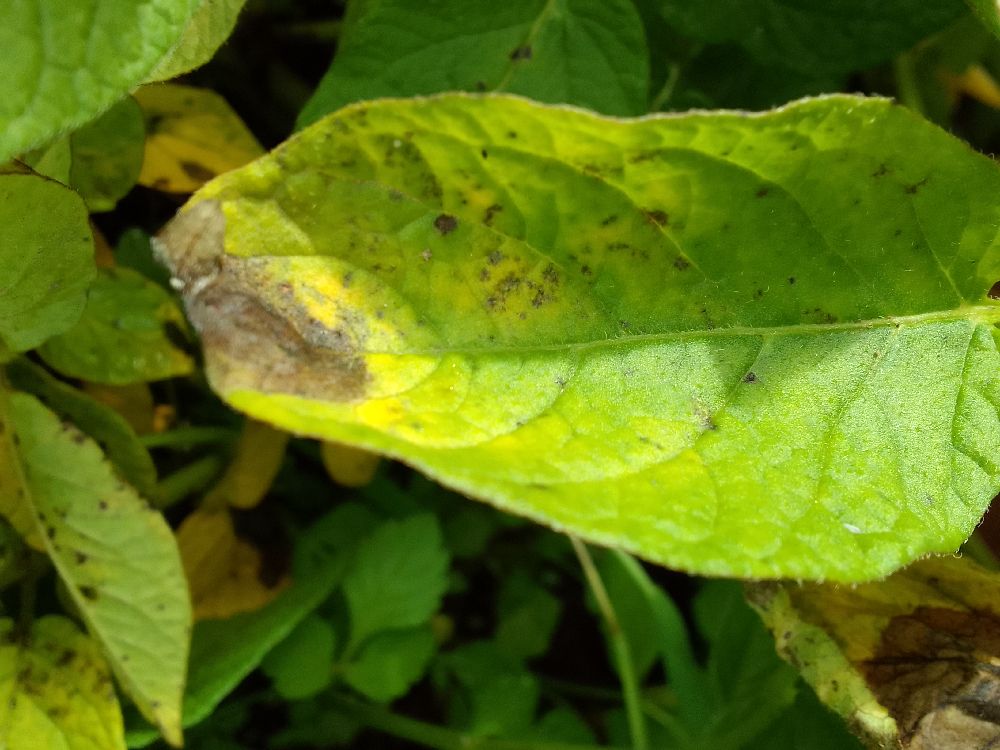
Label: Late blight